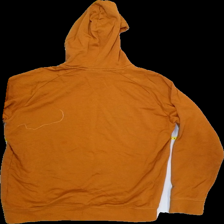
View: back
Type: Sweater
Category: Ladies
Brand: H&M
Colors: Orange
Material: 100%cotton
Pattern: Plain
Cut: Regular
Size: S
Season: All
Trend: No trend
Stains: Yes
Price range: 50-100
Recommended usage: Export